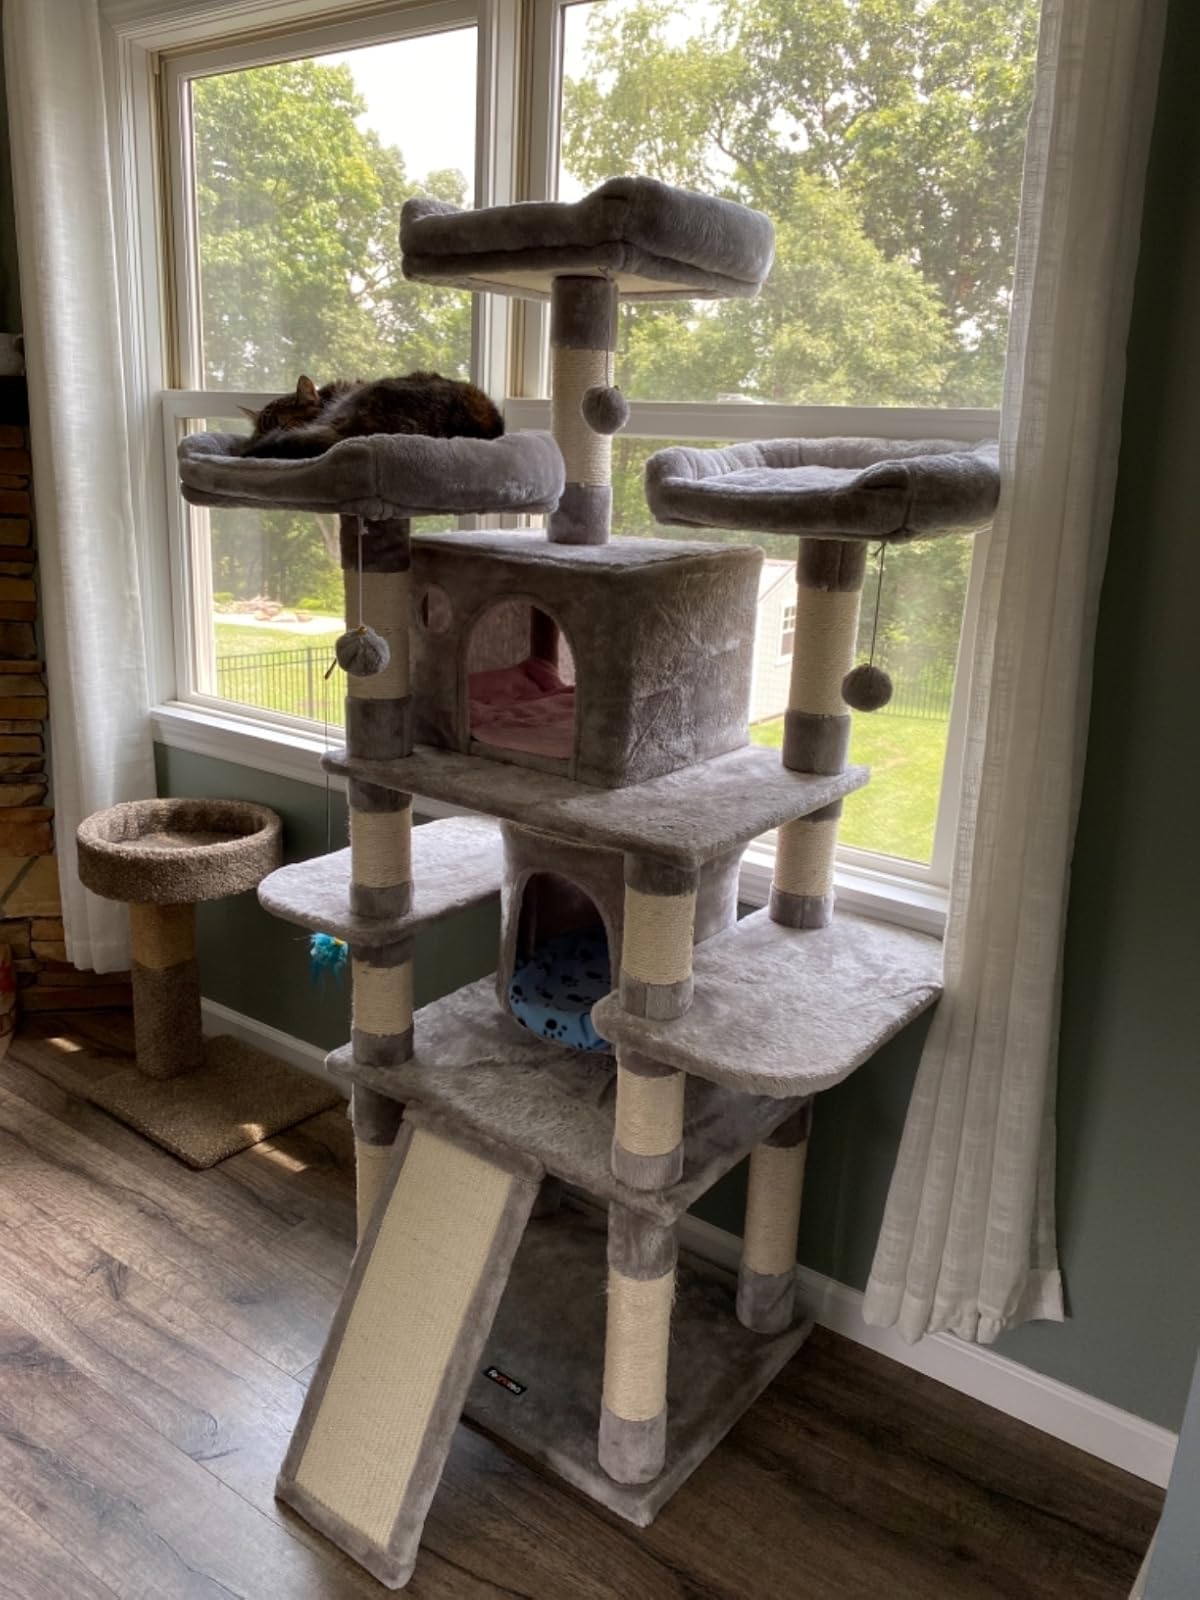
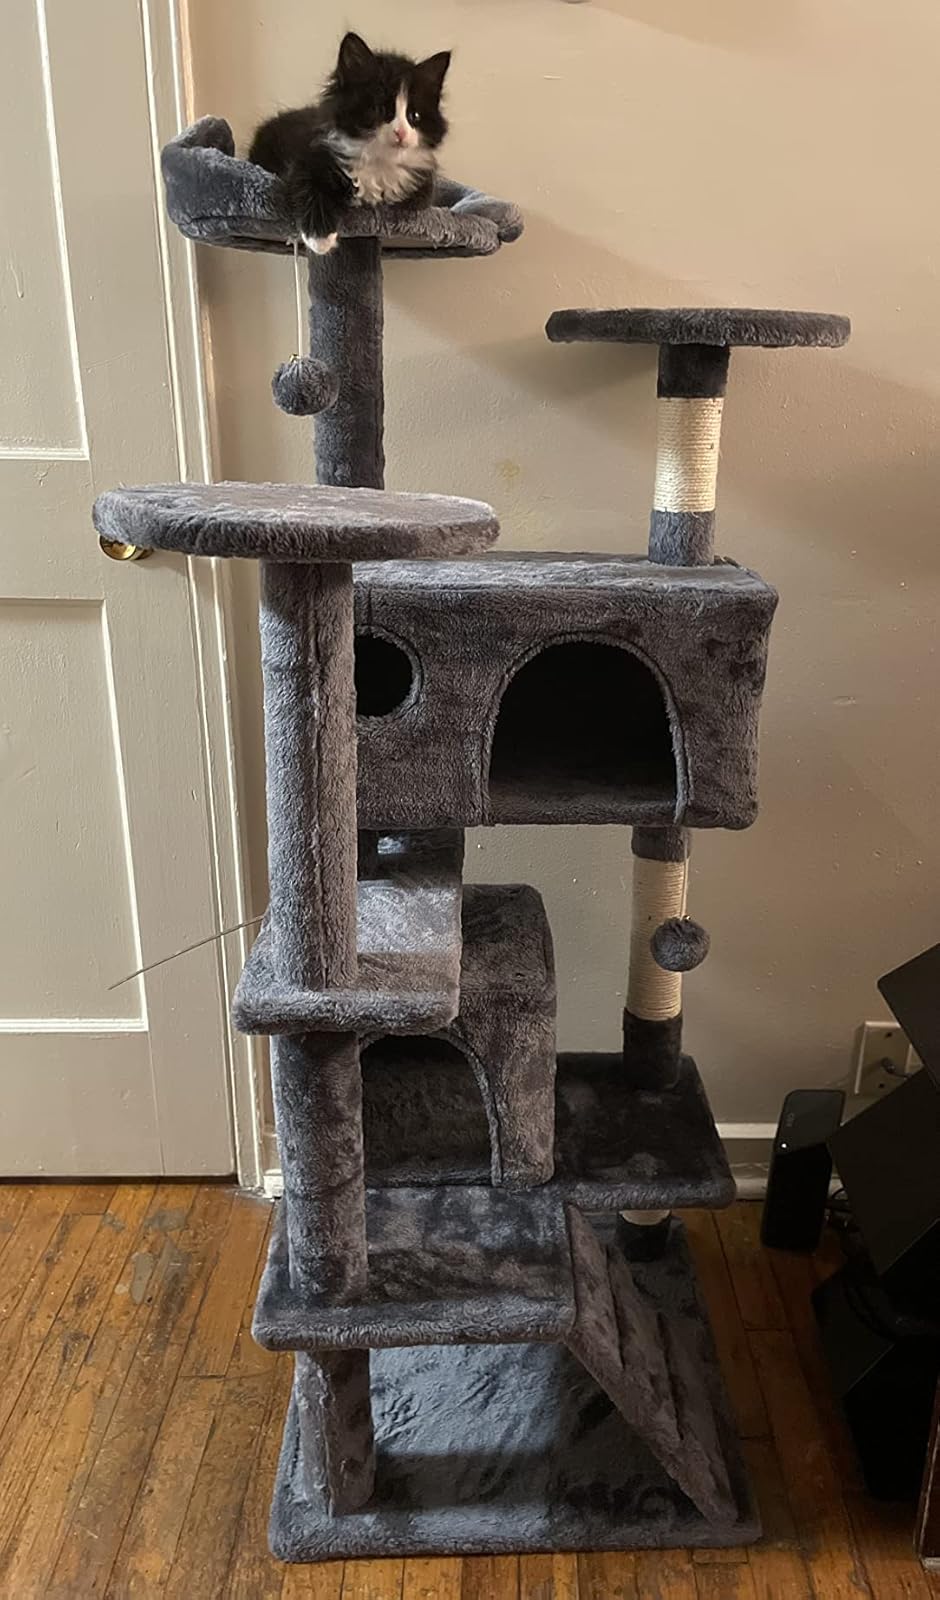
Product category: items_cat tree
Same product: no